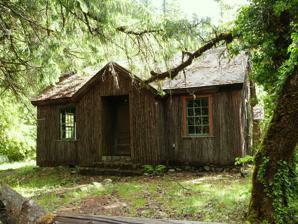
Building: Cedar Guard Station No. 1019
Country: United States of America
Year built: 1933
United States historic place Cedar Guard Station No. 1019 U.S. National Register of Historic Places The Cedar Guard Station in 2013. Location Oregon Route 46 , Rogue River – Siskiyou National Forest , Cave Junction, Oregon Coordinates 42°08′26″N 123°27′24″W / 42.140526°N 123.456804°W / 42.140526; -123.456804 Area 10 acres (4.0 ha) Built 1933 Architect USDA Forest Svce. Architecture Group Architectural style Rustic MPS Depression-Era Buildings TR NRHP reference No. 86000837 Added to NRHP April 8, 1986 The Cedar Guard Station No. 1019 in the Rogue River – Siskiyou National Forest , near Cave Junction, Oregon , was built in 1933 by the Civilian Conservation Corps .  It was listed on the National Register of Historic Places in 1986 for its architecture.  It was designed by Forest Service architects in rustic style.  The listing included two contributing buildings , a single dwelling and a garage, on a 10-acre (4.0 ha) area. It is a one-story wood-frame building on a cobblestone foundation, with a centered chimney.  Per its NRHP nomination, the exterior walls were of cedar bark, "with verges and eaves boxed by quarter-round cedar logs, bark on." See also National Register of Historic Places listings in Josephine County, Oregon Media related to Cedar Guard Station at Wikimedia Commons References